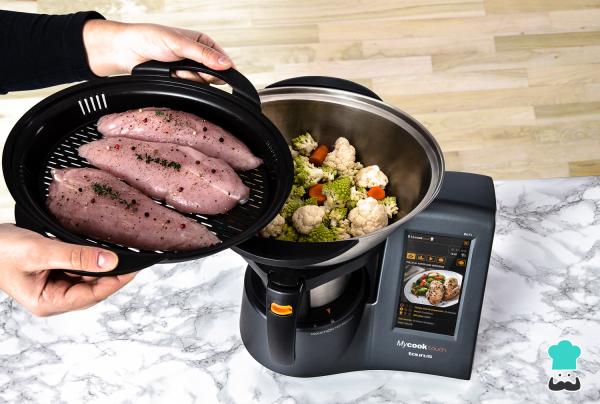
2Como has visto, hacer croquetas de pollo con Mycook Touch de Taurus es mucho más fácil que hacer la receta totalmente a mano. Por ello, si no tienes tu robot de cocina o crees que alguien de tu entorno puede querer uno, no olvides eldescuento que ahora puedes conseguir. Ingresa en este enlace y ahorra 500 €: "Compra tu Mycook". ¡Es válido solo para los 15 primeros! Si ya tienes tu robot, entonces no te pierdas esta otra Receta de croquetas de jamón.